Ron Funches

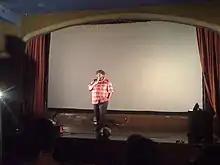
Funches performing in 2010 at the Clinton Street Theater, Portland, Oregon

Funches began pursuing stand-up comedy at the age of 23 in Portland. After having a small role on an episode of "Portlandia" in 2011, he relocated to Los Angeles in 2012. Beginning in 2013, he was a regular panelist on the comedy series "@midnight", had a recurring role in the comedy series "Crash & Bernstein" (2013), and worked as a writer on "The Eric Andre Show" and Comedy Central's "The Half Hour" (2014). Also in 2014, Funches performed as a regular comic panelist on "Chelsea Lately".